Valerie Glover

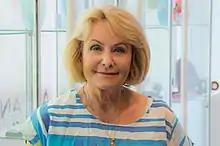
Valerie Glover at the Lawrence Wilson Art Gallery (2020-03-08)

Valerie Glover is an Australian artist. She graduated from Curtin University in 2002 with a Fine Arts degree. Glover is noted for her works which were displayed in Princess Margaret Hospital for Children. As an artist Glover produces collage and acrylic works like the "Notre Dame - P&o Hotel - Fremantle". In 2014 the City of Nedlands hosted the "Little Bit Long Way" exhibition consisting of 85 works created using acrylics, mixed media, and oil painting.